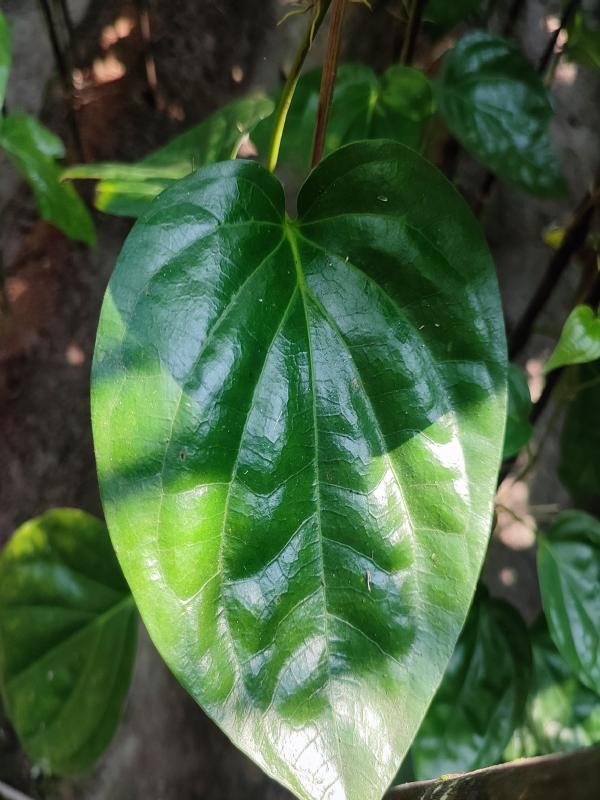
Label: Healthy_Leaf